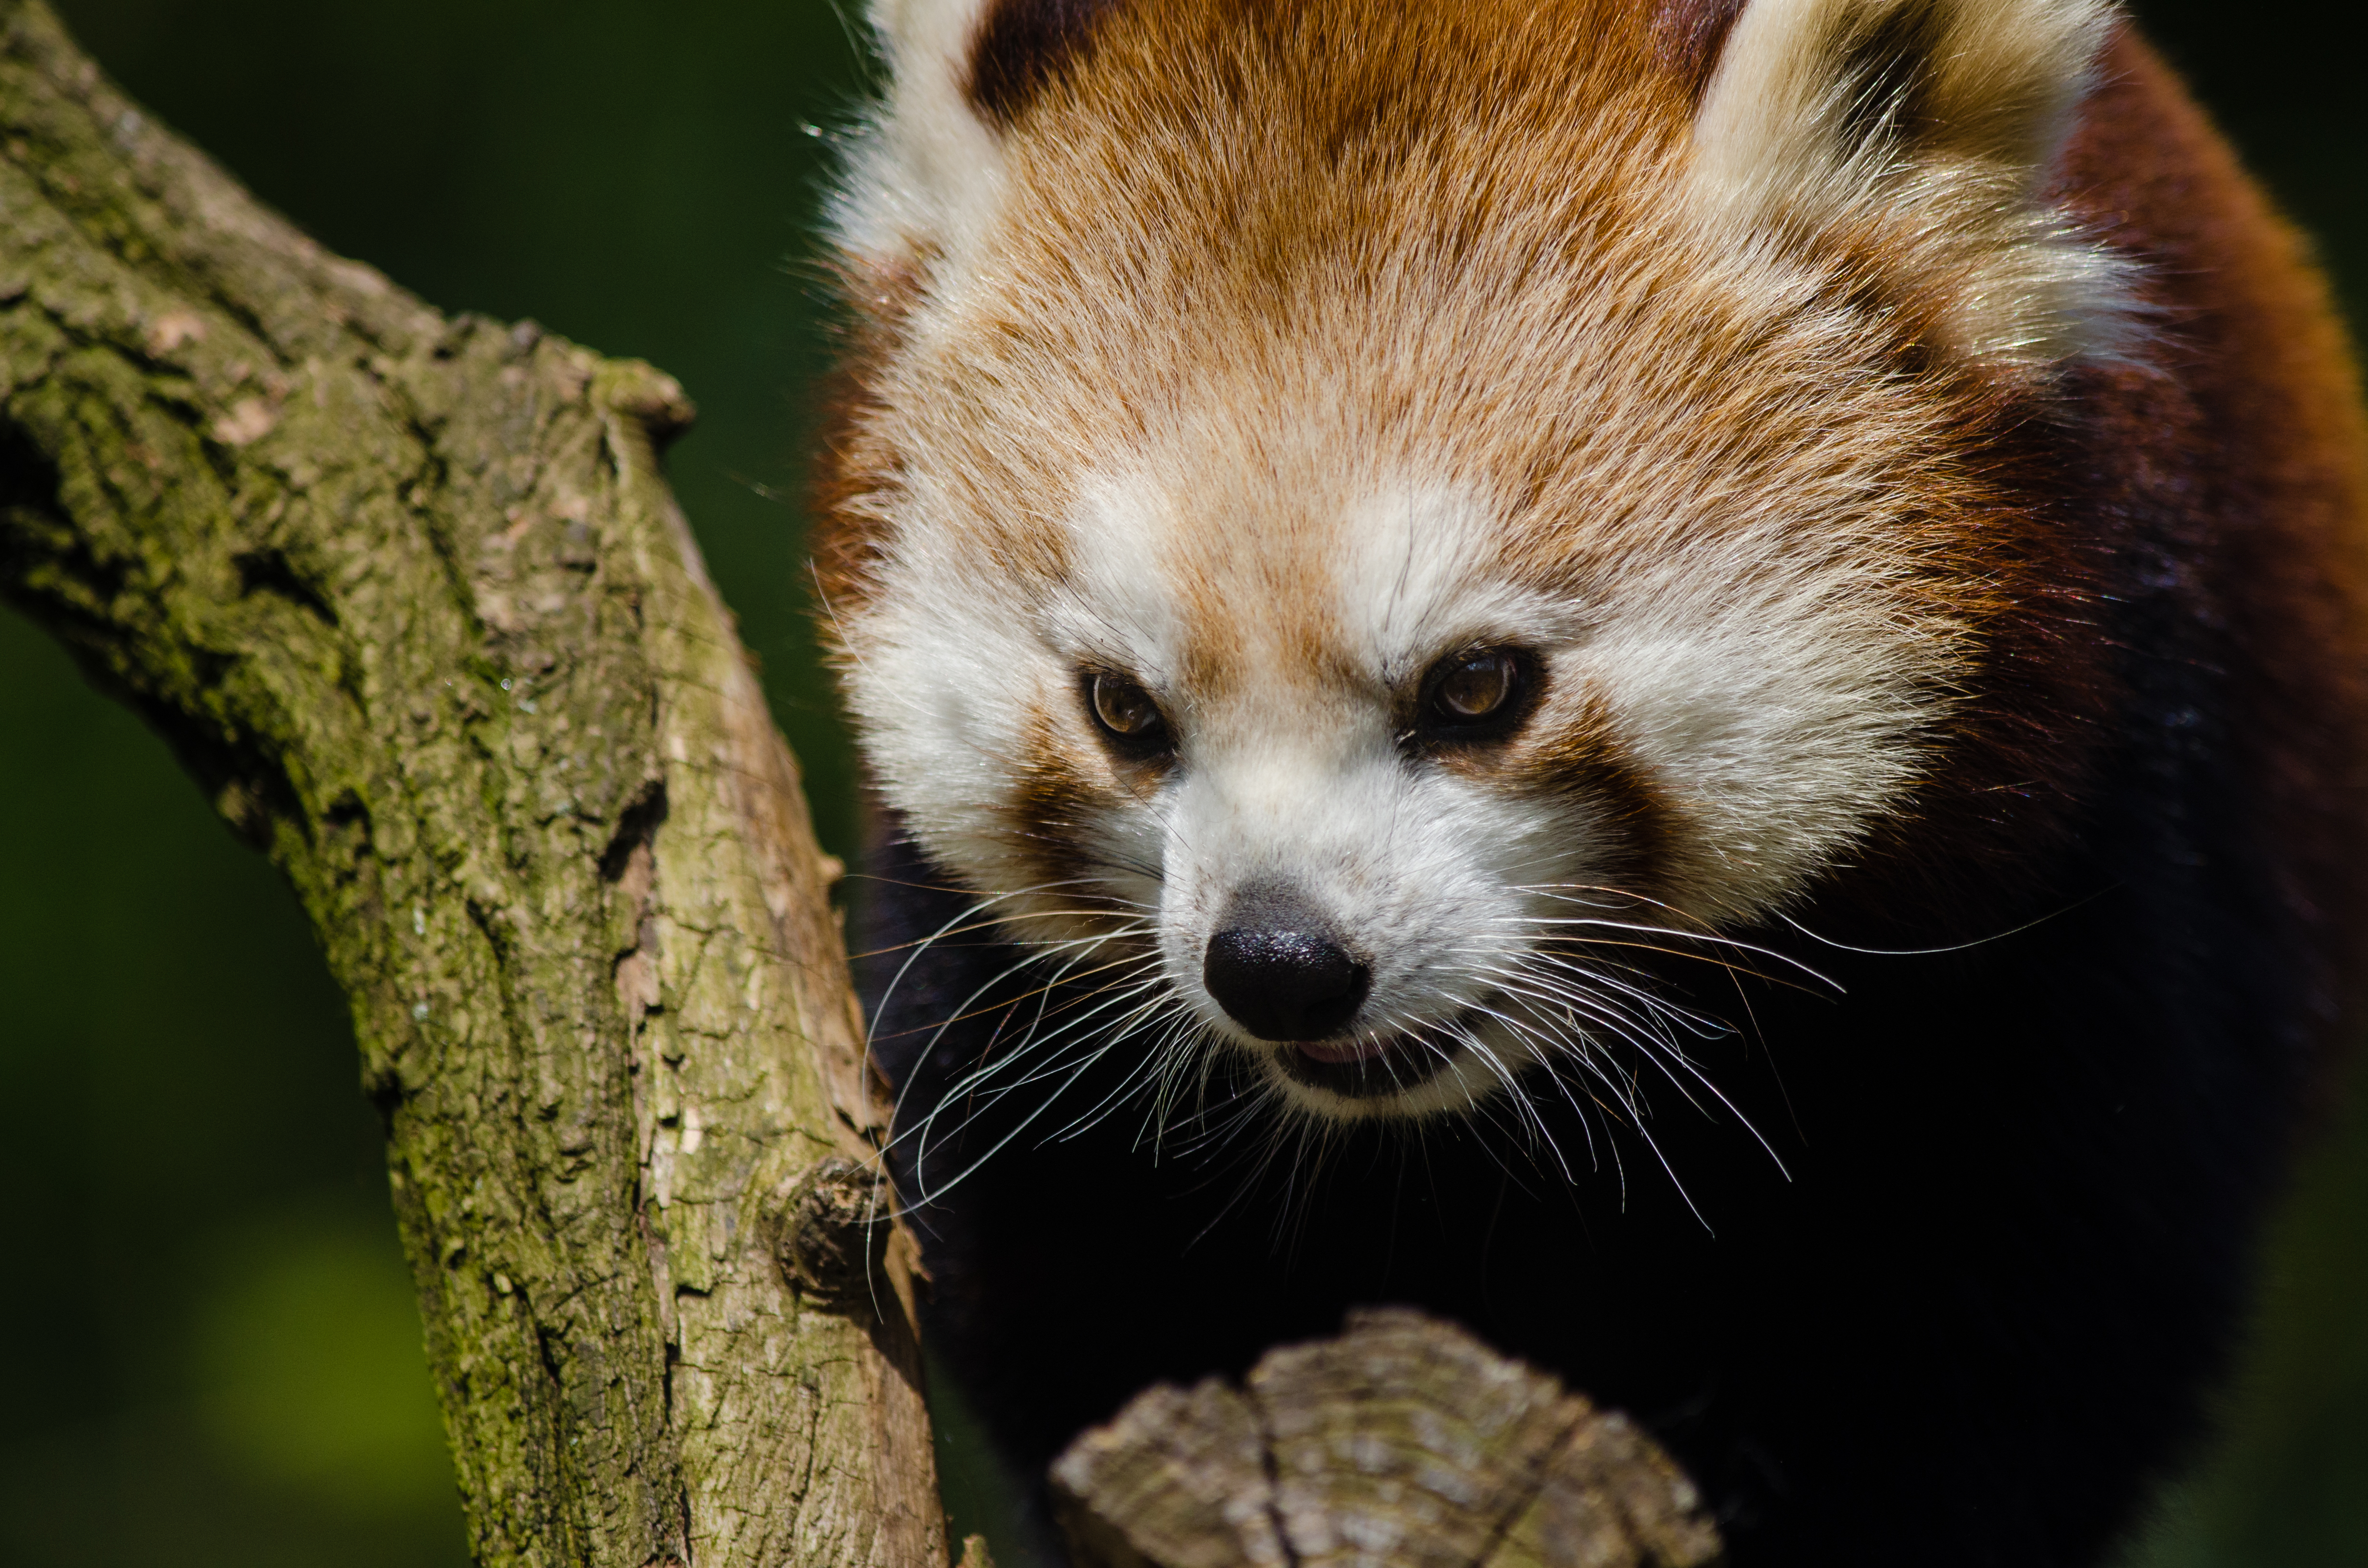
tree, bokeh, animal, cute, bear, wildlife, zoo, red, mammal, nikon, fauna, red panda, panda, whiskers, endangered, vertebrate, germany, deutschland, baum, adorable, tele, d7000, roter, kleiner, niedlich, species, tierpark, bedroht